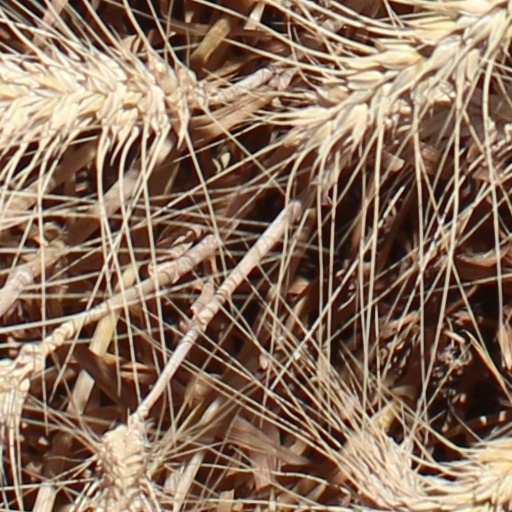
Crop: wheat